Riserva Naturale di Monte Salviano

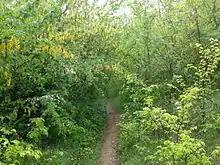
Trail of Monte Salviano

A trail in the heart of the reserve was dedicated by the Avezzano Scout Group to Lord Baden Powell. Not far from there rises the (in Italian literally "Big Cross"), a giant wooden cross placed among the trees in 1902. In May 2006, with its blessing, a long and complex restoration phase ended.